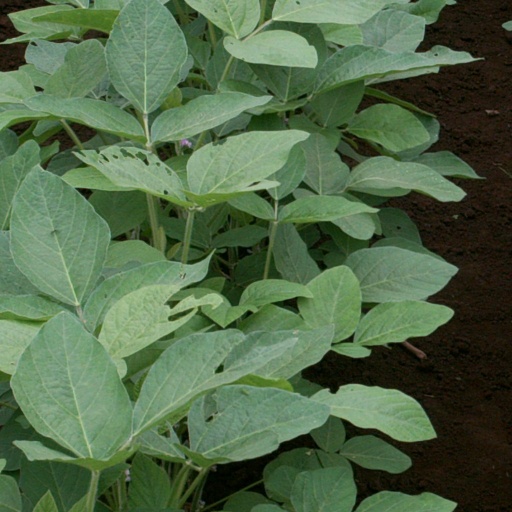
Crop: soybean